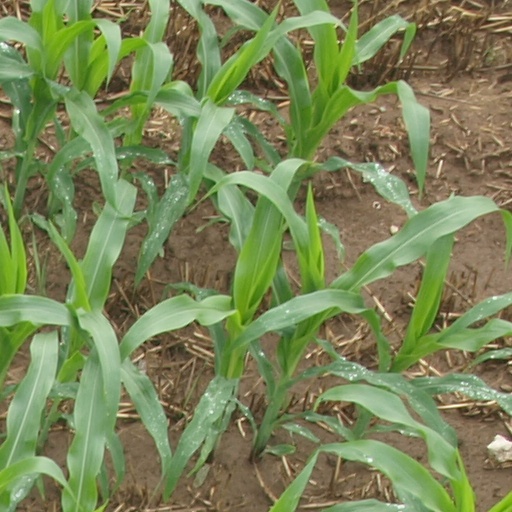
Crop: maize; corn